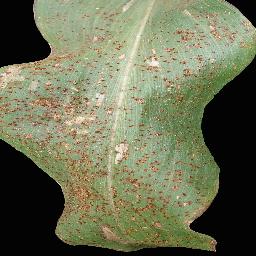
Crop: corn
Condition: (maize)_common_rust